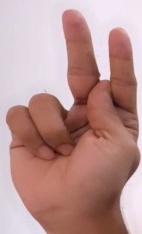
ASL sign: K